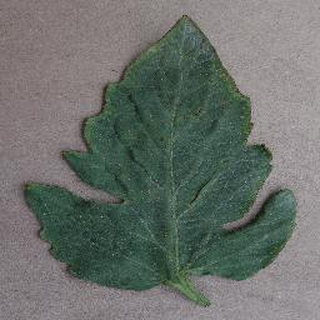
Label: tomato_bacterial_spot